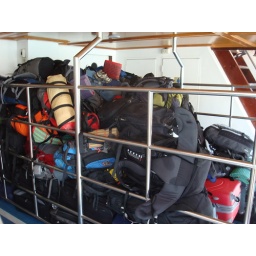
Our bags are somewhere under there on this boat